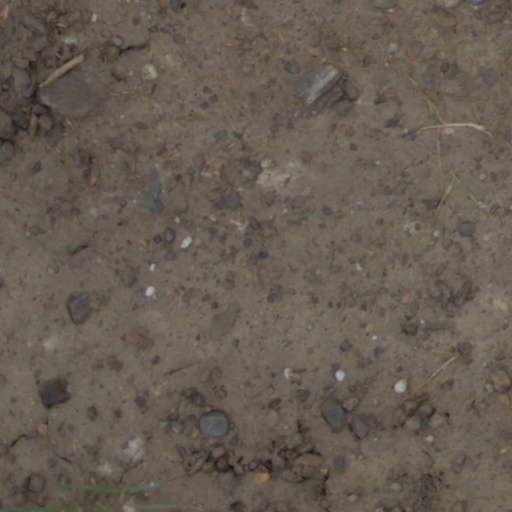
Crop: wheat